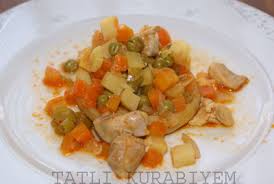
Yemek: enginar